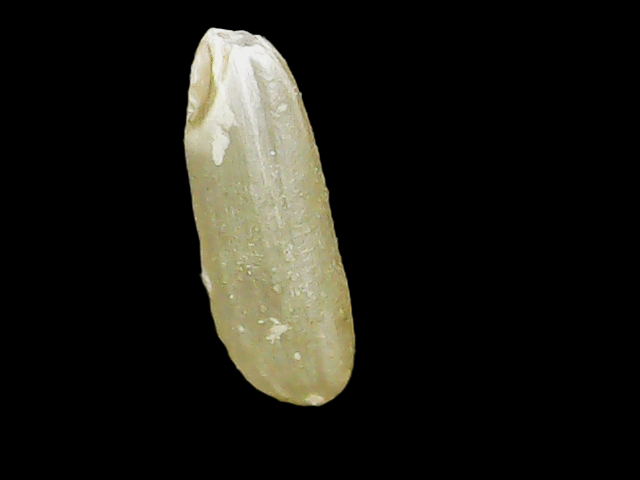
Rice variety: Binadhan17